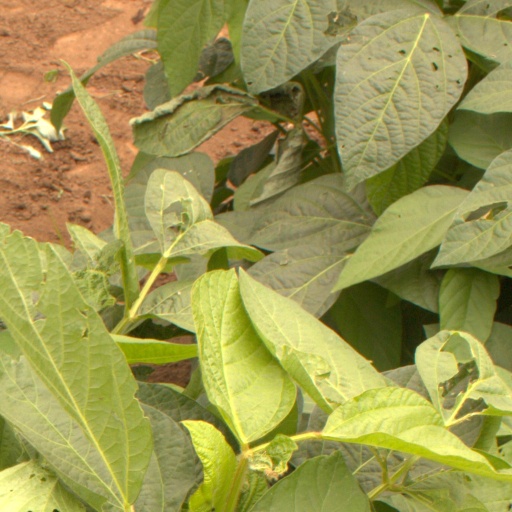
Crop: soybean